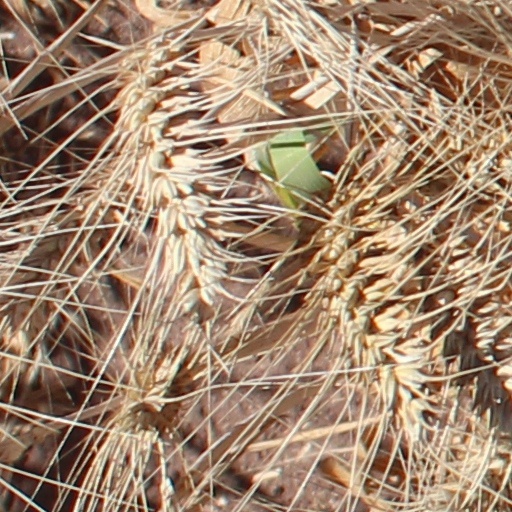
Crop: wheat